Sabrina Cruz

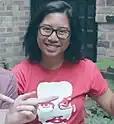
Cruz in 2014

In 2020, she graduated from the university with a bachelor degree in math, economics and statistics, and along with Taha Khan and Melissa Fernandes, she started Answer In Progress, a digital media project funded by the Super Patron Creator Arts grant.